History of Nigeria before 1500

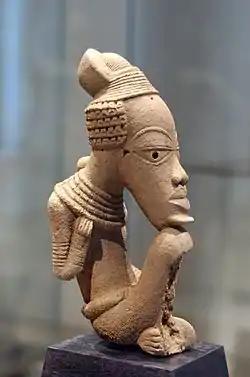
Nok sculpture, terracotta

Earlier than 32,000 BP, or by 30,000 BP, Late Stone Age West African hunter-gatherers were dwelling in the forests of western Central Africa (e.g., earlier than 32,000 BP at de Maret in Shum Laka, 12,000 BP at Mbi Crater). An excessively dry Ogolian period occurred, spanning from 20,000 BP to 12,000 BP. By 15,000 BP, the number of settlements made by Middle Stone Age West Africans decreased as there was an increase in humid conditions, expansion of the West African forest, and increase in the number of settlements made by Late Stone Age West African hunter-gatherers. Macrolith-using late Middle Stone Age peoples (e.g., the possibly archaic human admixed or late-persisting early modern human Iwo Eleru fossils of the late Middle Stone Age), who dwelled in Central Africa, to western Central Africa, to West Africa, were displaced by microlith-using Late Stone Age Africans (e.g., non-archaic human admixed Late Stone Age Shum Laka fossils dated between 7000 BP and 3000 BP) as they migrated from Central Africa, to western Central Africa, into West Africa. Between 16,000 BP and 12,000 BP, Late Stone Age West Africans began dwelling in the eastern and central forested regions (e.g., Ghana, Ivory Coast, Nigeria; between 18,000 BP and 13,000 BP at Temet West and Asokrochona in the southern region of Ghana, 13,050 ± 230 BP at Bingerville in the southern region of Ivory Coast, 11,200 ± 200 BP at Iwo Eleru in Nigeria) of West Africa. After having persisted as late as 1000 BP, or some period of time after 1500 CE, remaining West African hunter-gatherers, many of whom dwelt in the forest–savanna region, were ultimately acculturated and admixed into the larger groups of West African agriculturalists, akin to the migratory Bantu-speaking agriculturalists and their encounters with Central African hunter-gatherers. In the northeastern region of Nigeria, Jalaa, a language isolate, may be a descendant language from the original set(s) of languages spoken by West African hunter-gatherers.